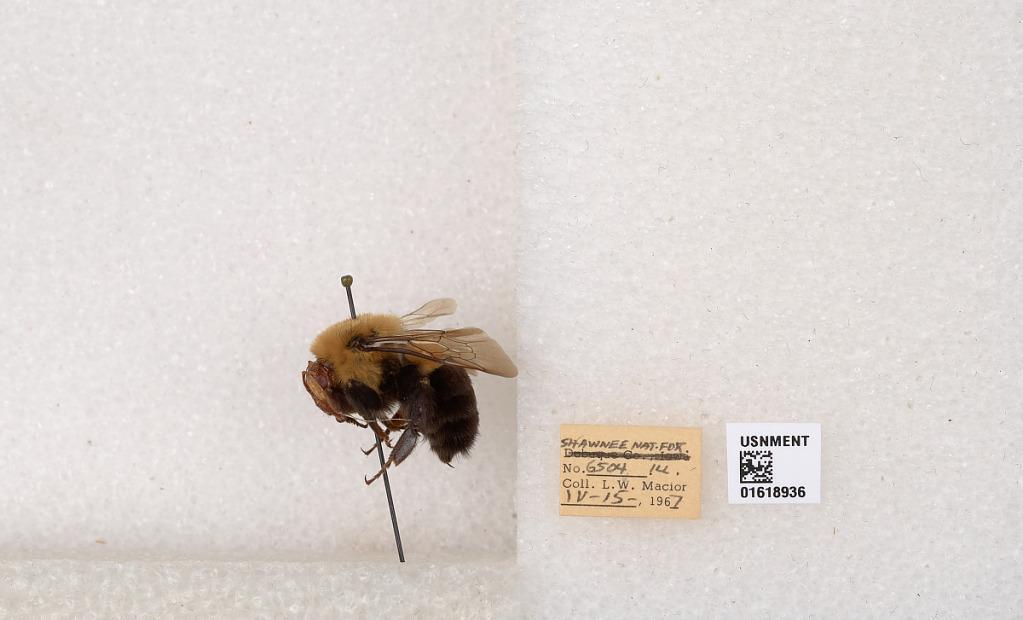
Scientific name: Bombus impatiens Cresson
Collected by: L. Macior
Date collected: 1967-4-15
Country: United States
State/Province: Illinois
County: Johnson
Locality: Shawnee National Forest
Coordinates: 37.5114, -88.8011